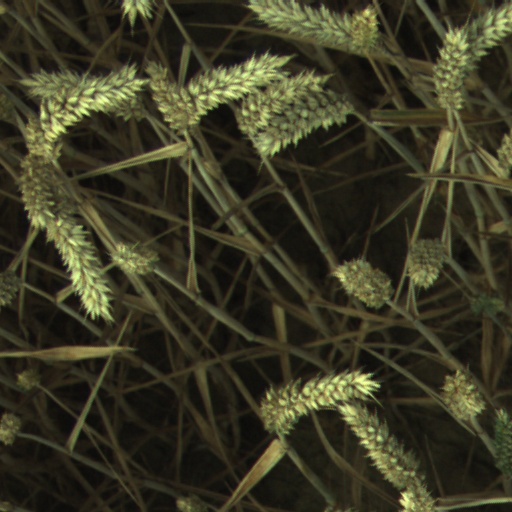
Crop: wheat